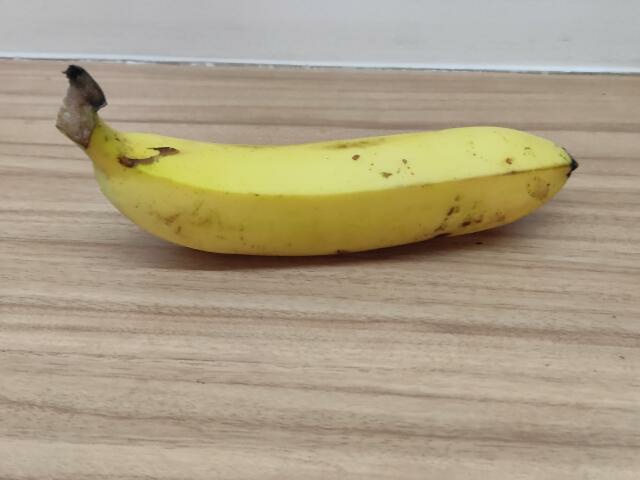
Label: Ripe_Banana